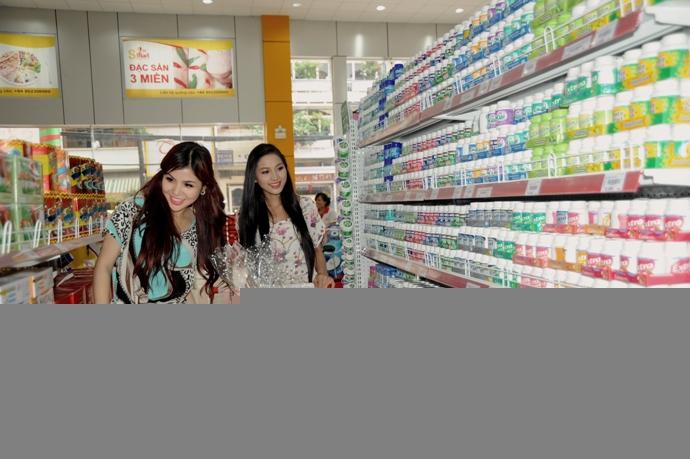
hai người phụ nữ đang đứng ở trong siêu thị